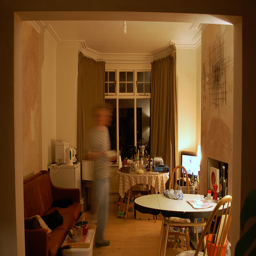
A blurry person in a room with  two tables
A man standing in a room with two tables and chairs.
A photo of a blurry guy standing in a room.
A blurred image of a person standing in a room.
The kid is watching television in the other room.